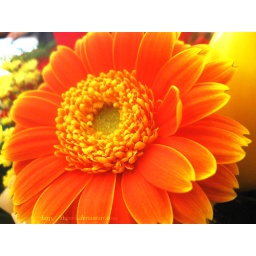
Find beauty in the orange flower